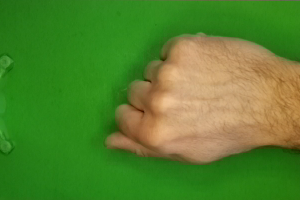
Label: rock